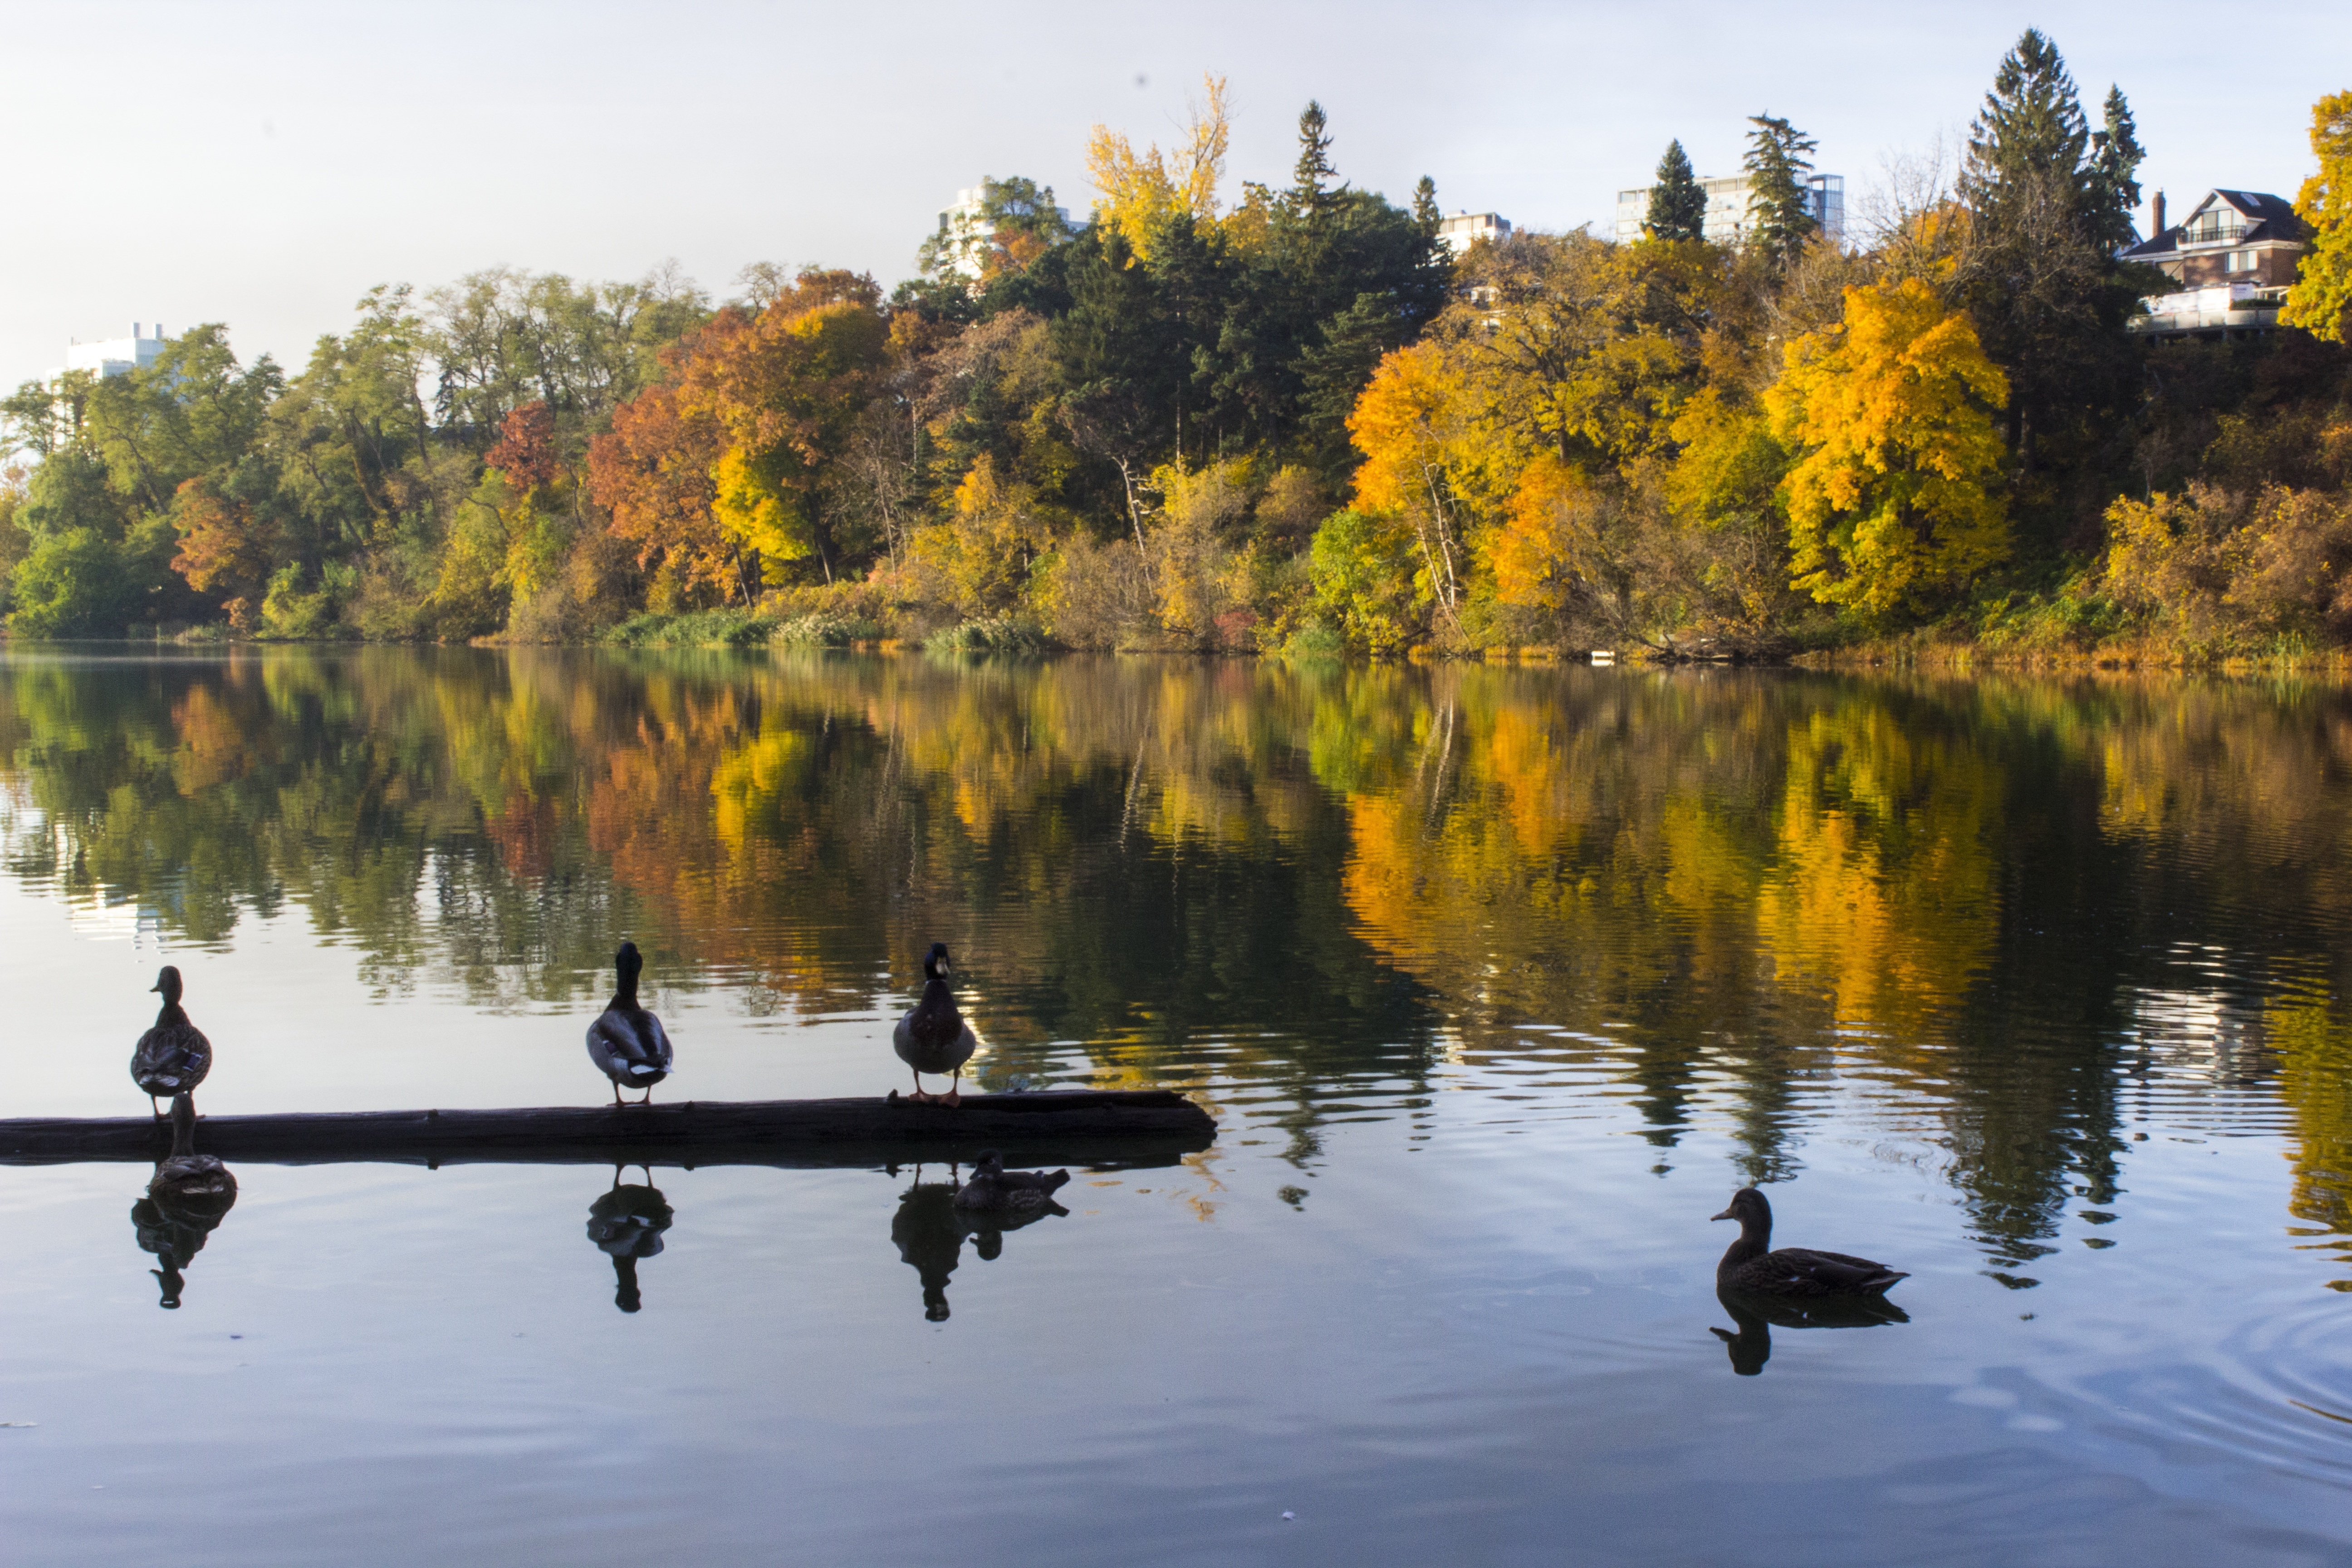
tree, water, nature, bird, morning, leaf, lake, river, pond, wildlife, reflection, autumn, season, trees, duck, wetland, ducks, water bird, woody plant